SS Aden (1891)

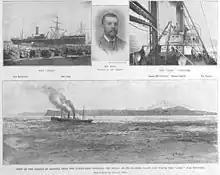
Montage of images in "The Illustrated London News", 10 July 1897, including a portrait of Captain Hill

At daybreak the after starboard boat was lowered with three men in it, but a wave struck it, causing the boat to break adrift. The Chief Officer, Mr Carden, seized a line and jumped overboard to try to attach it to the boat. Neither he nor the boat was seen again. The second starboard boat, a cutter, was lowered. It set off, commanded by the second Officer, Mr Miller, to find the Chief Officer and the after lifeboat. But the sea carried the cutter away, and it, too, was not seen again.